Mandalay Bodaw

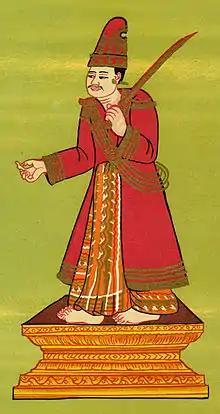
Mandalay Bodaw nat

Mandalay Bodaw is one of the 37 nats in the official pantheon of Burmese nats. The son of King Pallikara, possibly of the Pala dynasty of Bengal and brother of Shingwa, one of the 37 nats. He was Ponna descent who had tended, taught and looked after Shwe Hpyin Nyi Naung brothers is their boyhood. During King Anawrahta’s reign he became a minister. In fact Shwe Hpyin Nyidaw and Shwe Hpyin Naungdaw being fatally punished happened to be primarily because the guardian minister's way of teaching, tending and upbringing were merely wrong and defective for which he was fully responsible, teaching false lesson is a punishable offence. Getting wind of taking action against him the old man Bo Daw tried to run away with his elephant was caught red-handed just before absconding. The penalty inflicted on him was death, thus immediately after execution he became a Nat of Mandalay Bodaw. He is portrayed standing on a pedestal with a sword on his shoulder and a hand raised, pointing his finger.